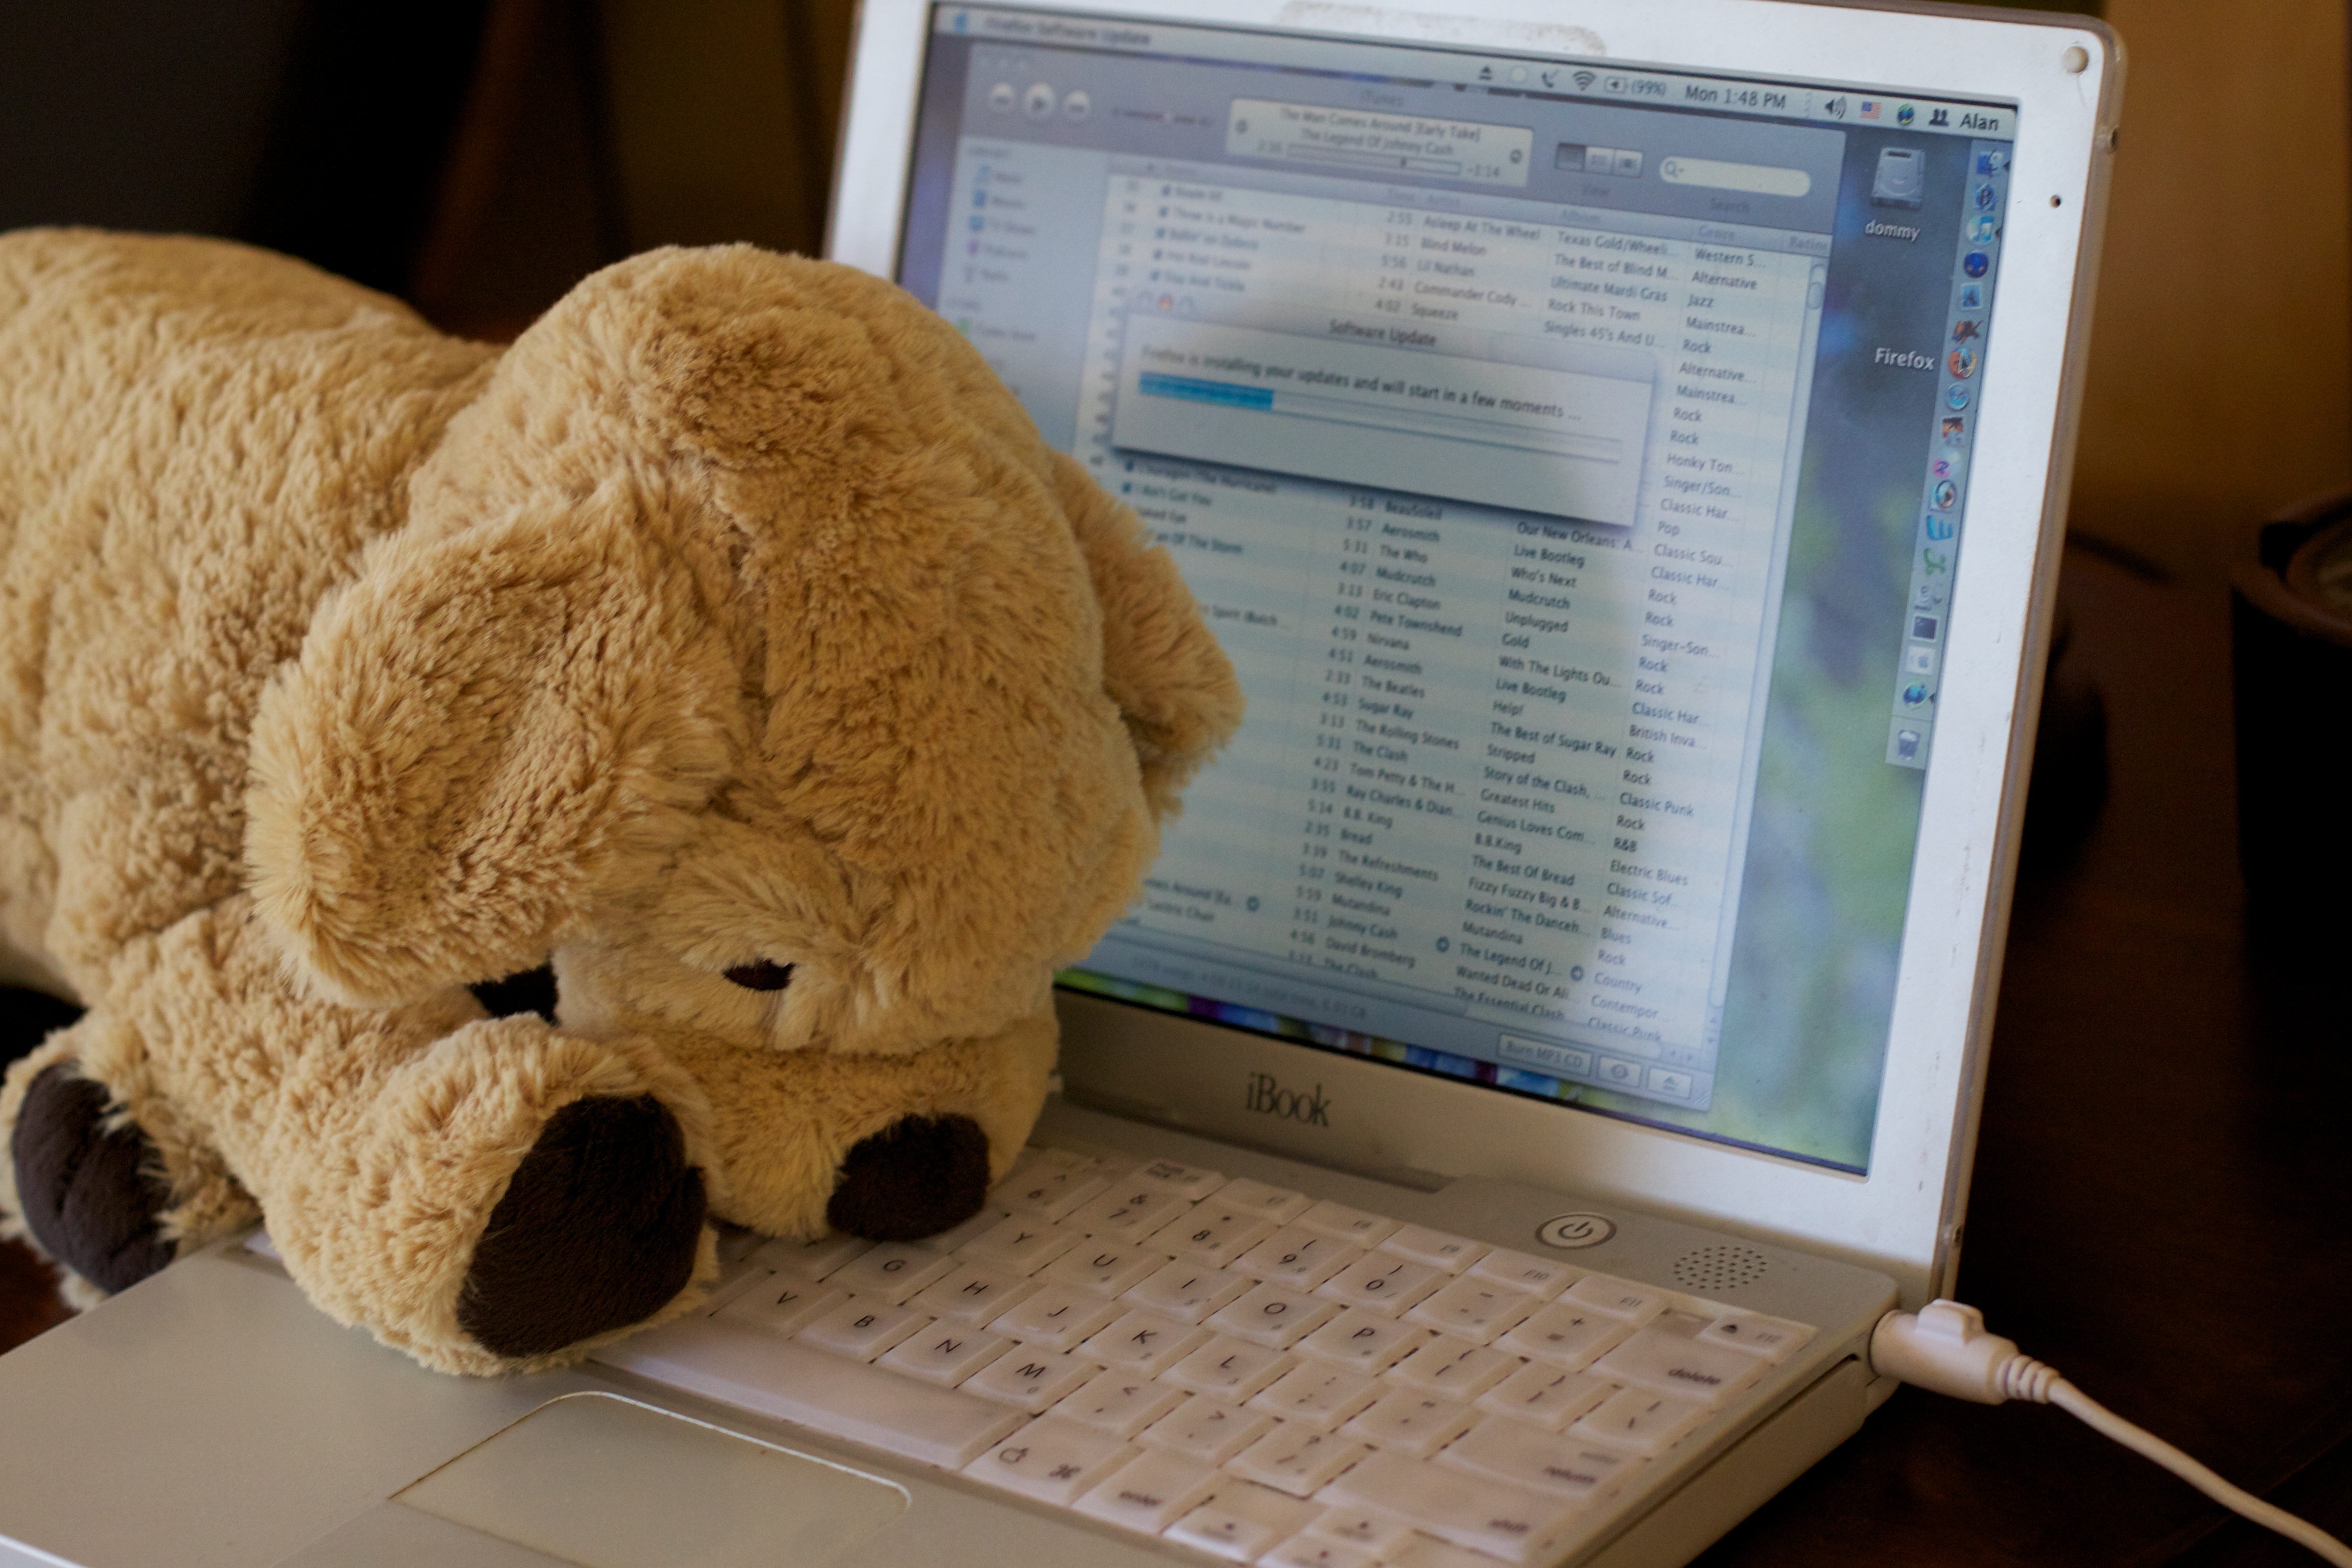
toy, teddy bear, art, 5cardnv, stuffed toy